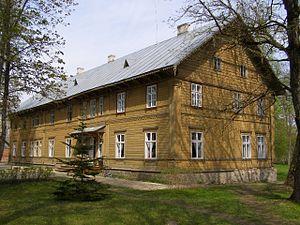
La commune de Vändra est une municipalité rurale d'Estonie située dans le Comté de Pärnu. Le 27 octobre 2009, elle absorbe la commune de Kaisma.